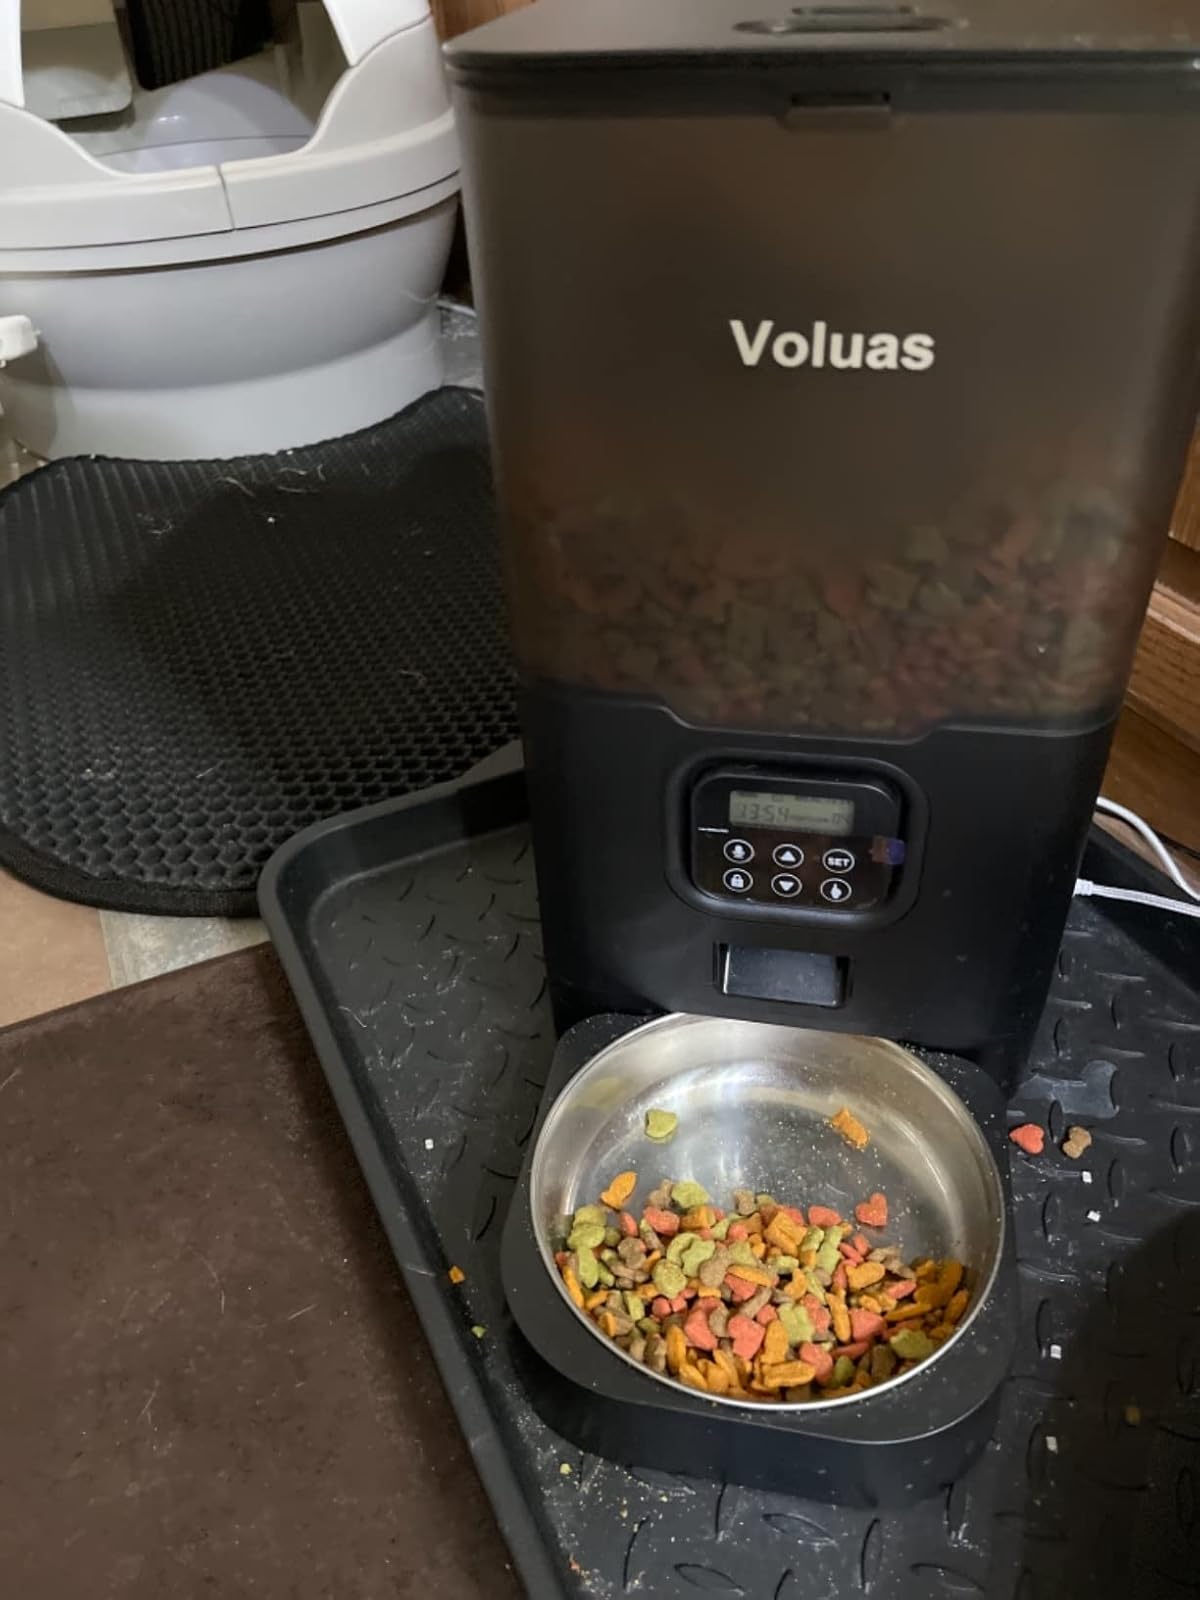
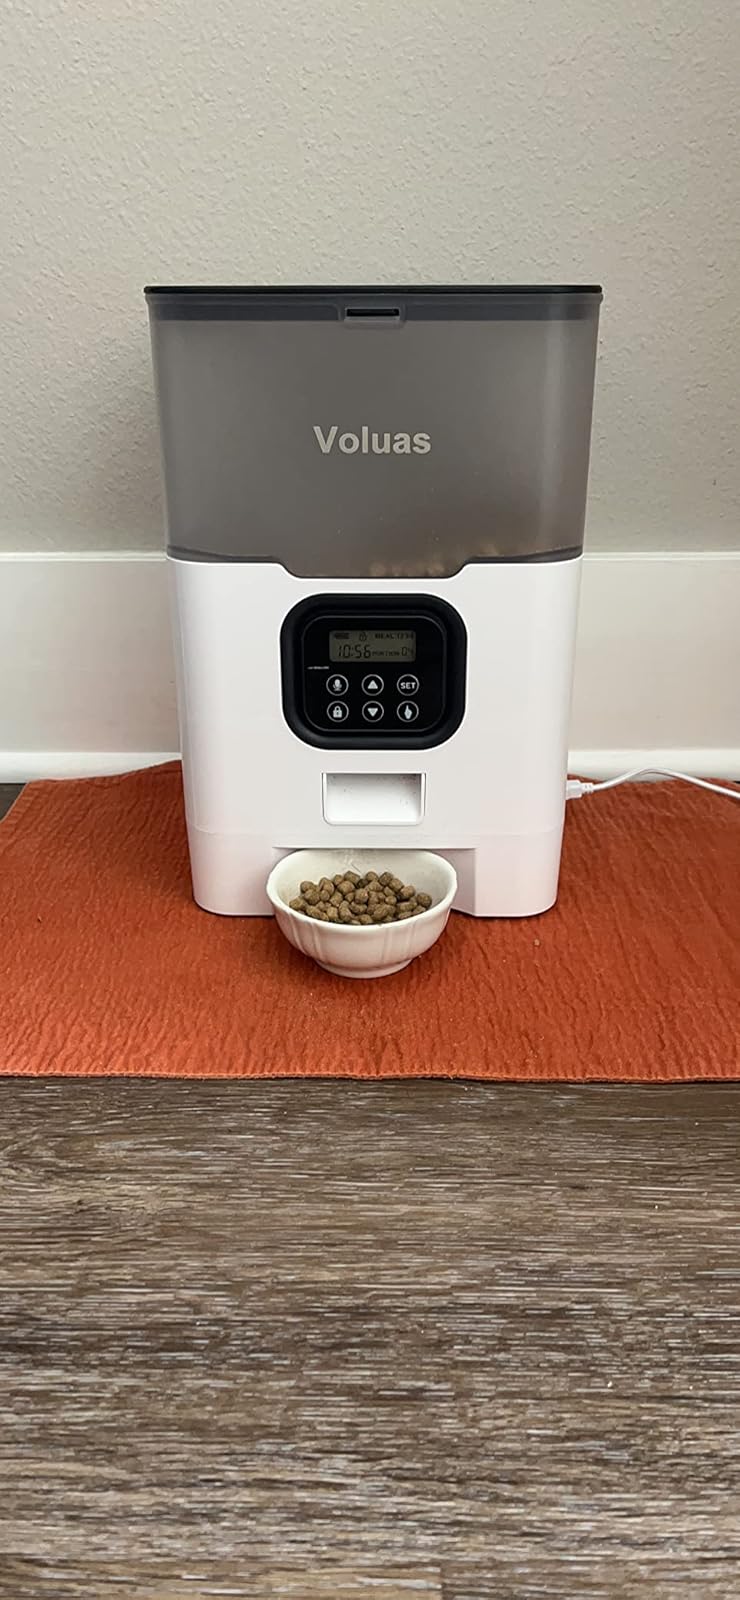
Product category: items_feeder
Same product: no